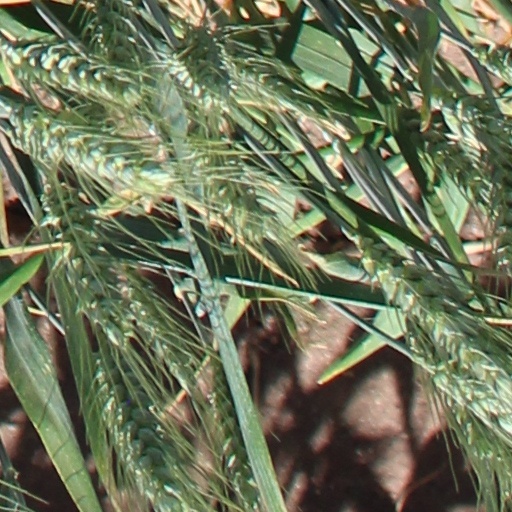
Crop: wheat